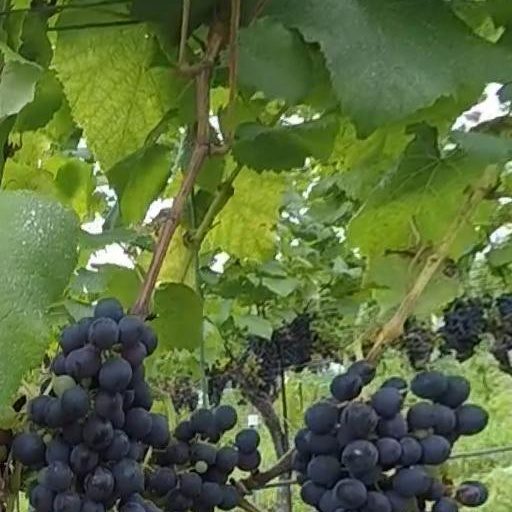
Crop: grape